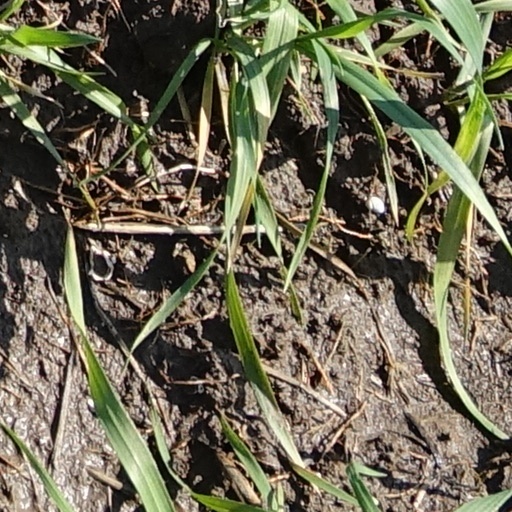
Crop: wheat